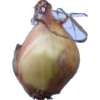
Label: onion